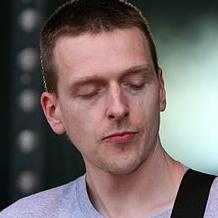
Age: 39